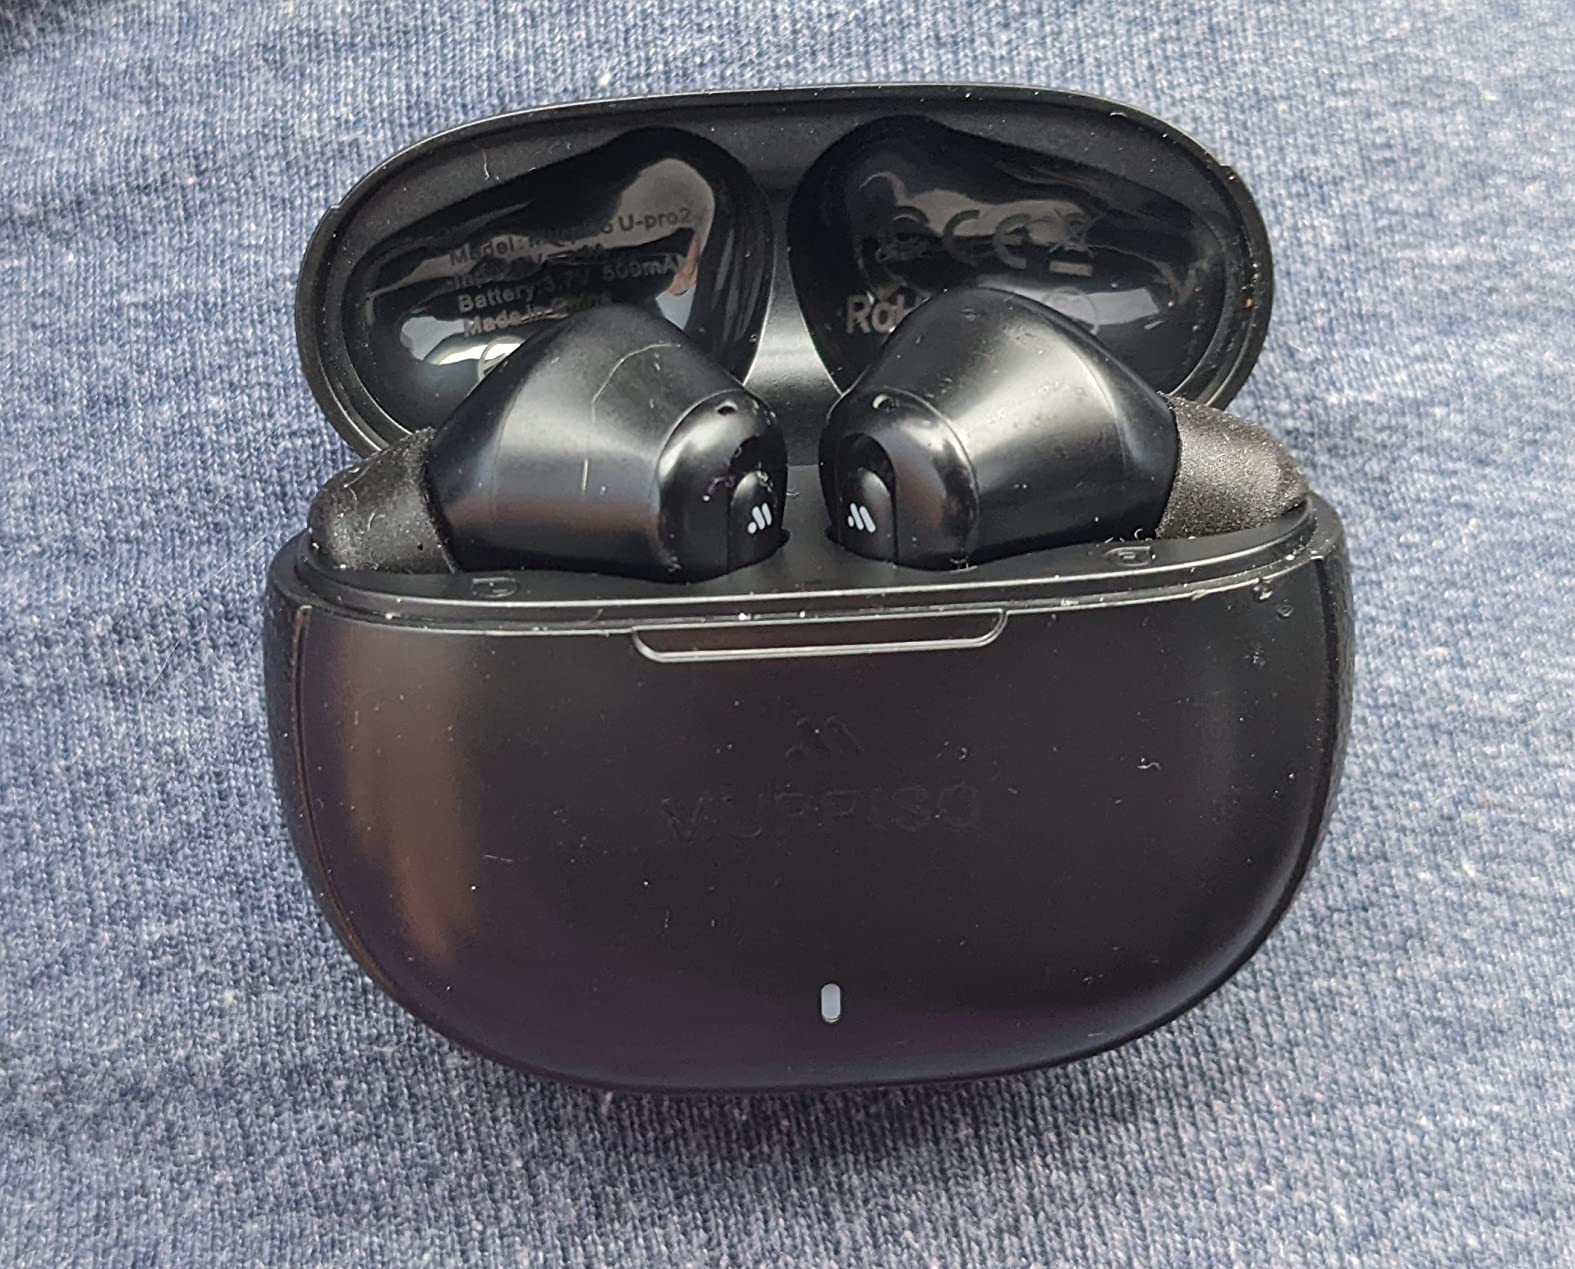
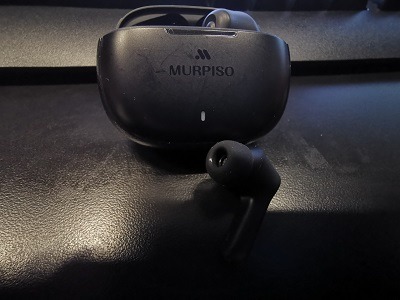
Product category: earbuds
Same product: yes